Novaggio

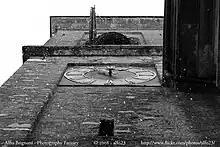
View of the bell tower of the Church of San Siro in a snowstorm

From the , 480 or 67.0% were Roman Catholic, while 116 or 16.2% belonged to the Swiss Reformed Church. There are 93 individuals (or about 12.99% of the population) who belong to another church (not listed on the census), and 27 individuals (or about 3.77% of the population) did not answer the question.